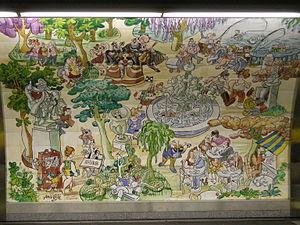
Ángel Antonio Mingote Barrachina, premier marquis de Daroca est un auteur de bande dessinée, dessinateur de presse et journaliste espagnol qui signait Mingote. De 1953 à sa mort, il a réalisé un dessin quotidien pour ABC.